Moldavian campaign (1574)

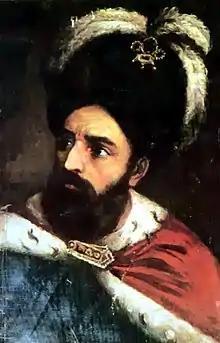
Rebel Moldavian Voivode Ioan III

As Ioan advanced near the Danube, threatening the villages and towns along the river, the Ottoman Empire mobilized forces from the Danube region, as well as troops from Wallachia, Transylvania, and the Crimean Khanate. The campaign was planned to encircle the Moldavian army from the north and south, cutting off escape routes from Moldavia. The Transylvanian Voivode was to bring his soldiers and cannons to Hotin, where he would join the troops led by the Bender Sanjak-bey to block the route to Poland. Command of these forces was given to Crimean Khan Devlet I Giray. Approximately 38,000 soldiers gathered at Hotin. To prepare for a potential siege in case Ioan retreated to a fortress, siege equipment was also dispatched via Ottoman galleys.